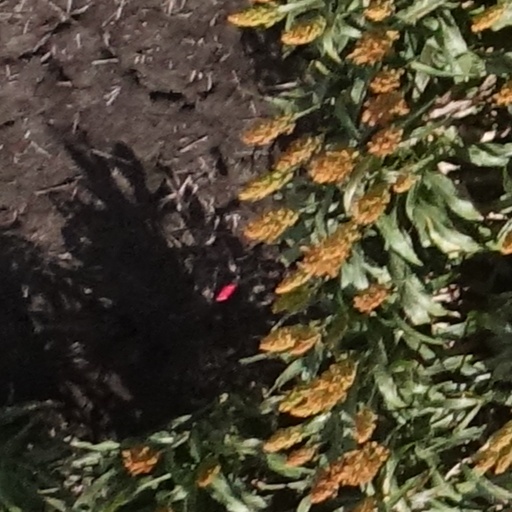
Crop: sorghum